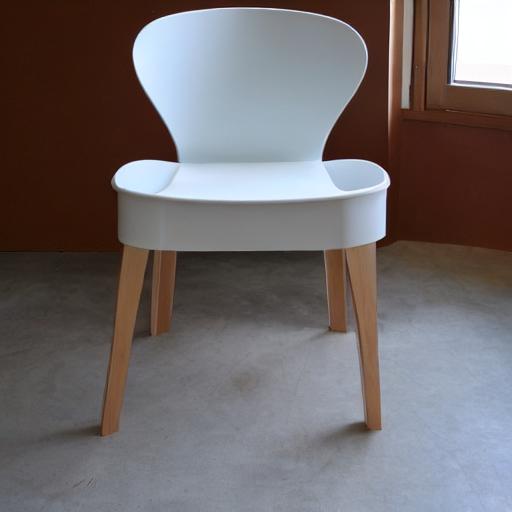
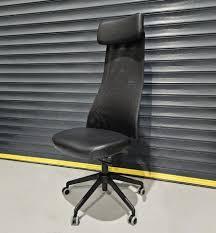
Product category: items_chair
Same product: no